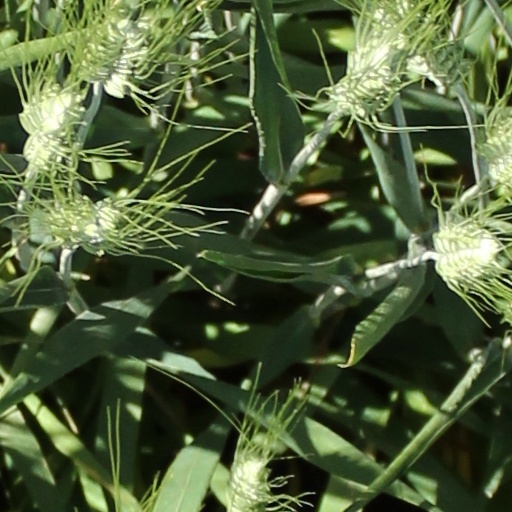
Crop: wheat